Newgate Prison, Dublin

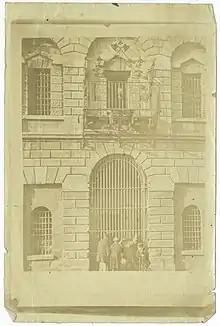
Newgate Prison front and gallows

Between 1773 and 1781, a new prison designed by Thomas Cooley was built to replace the earlier ruined prison. It was relocated to 'Little Green', present-day St. Michan's Park near Smithfield, and officially retained the old name. The new building was badly located and adequate sewerage could not be installed. There were also security concerns as the rear wall of the cells was also the site boundary wall. While there are no reports of successful escapes via this route, it was raised by Inspectors as an obvious design deficiency. All classes of prisoners were mingled together, up to 14 in a single cell. After inspections in the early 19th century some improvements were provided.